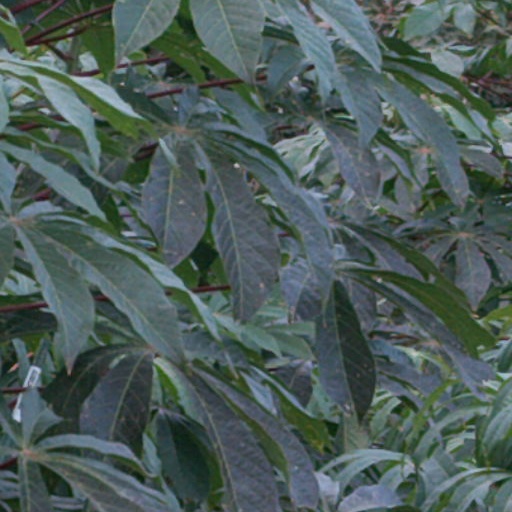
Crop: cassava